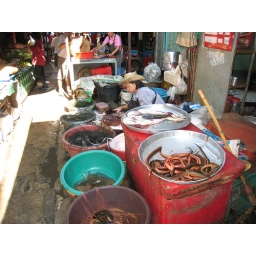
Selling fish and eels on the street in Chiang Mai